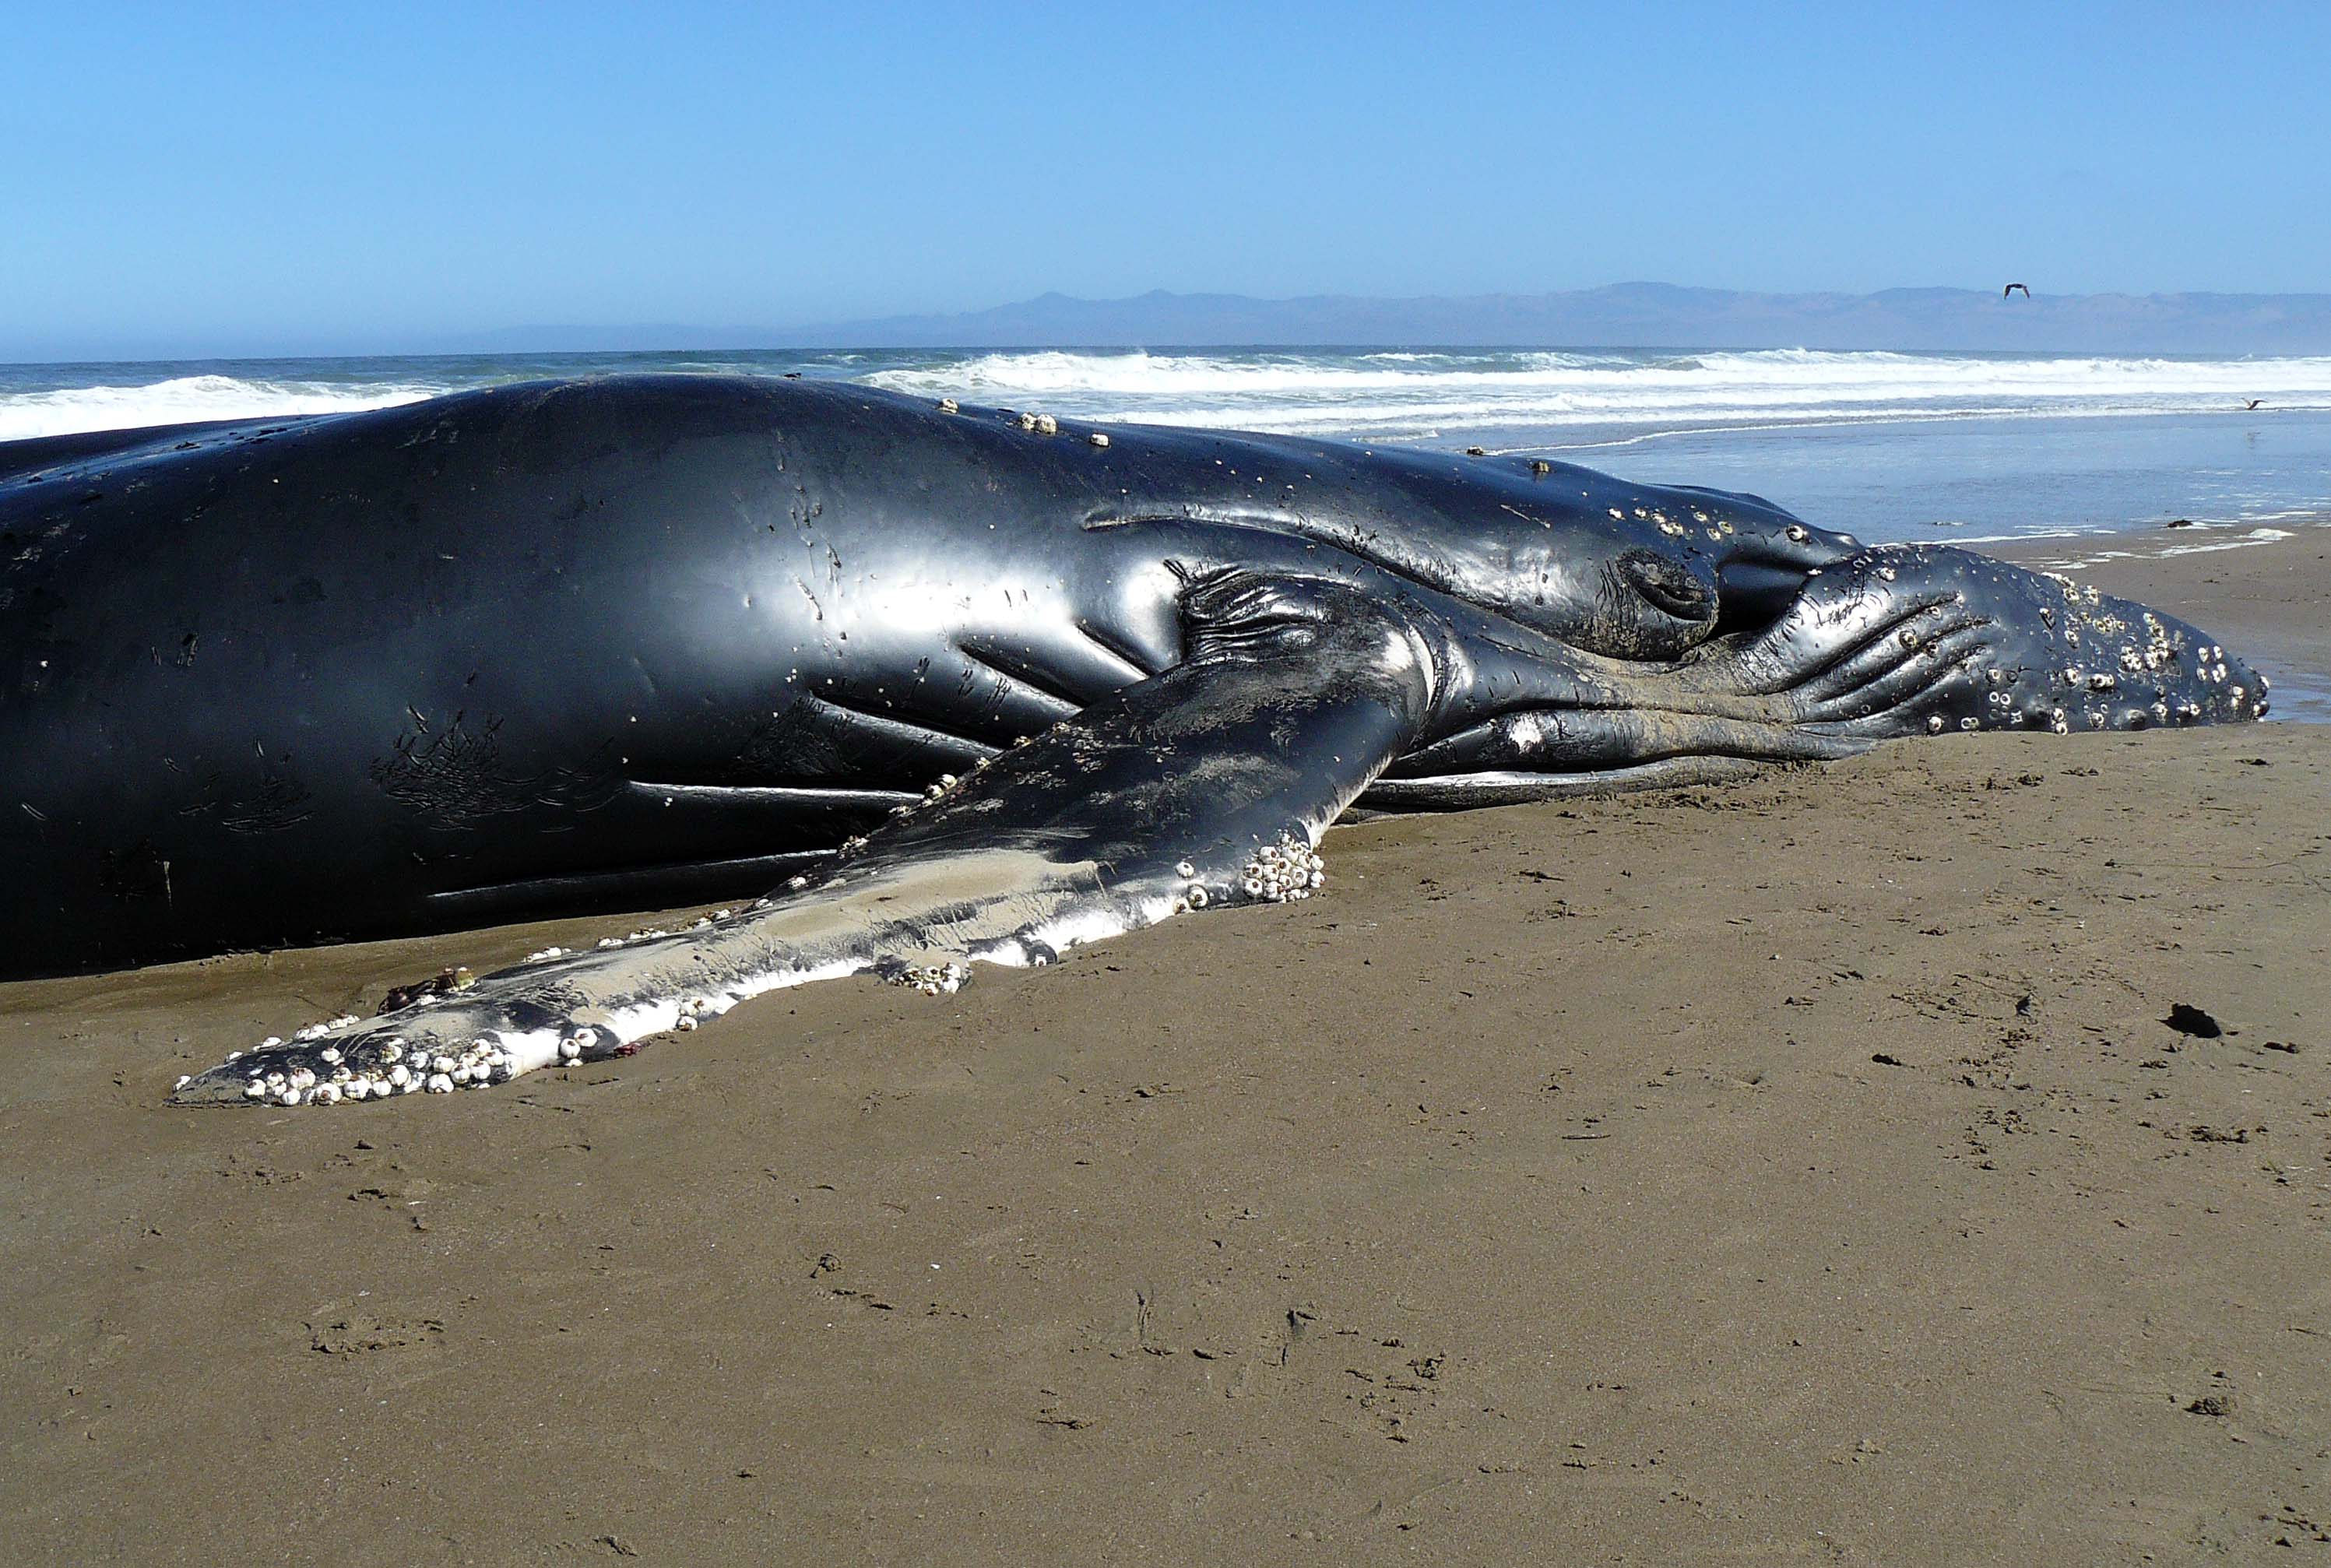
sea, mammal, humpback whale, vertebrate, whale, whales, megapteranovaeangliae, humpbackedwhale, baleenwhales, whaledeaths, damagetoflukes, whaledeathcausedbyman, marine mammal, marine biology, whales dolphins and porpoises, grey whale